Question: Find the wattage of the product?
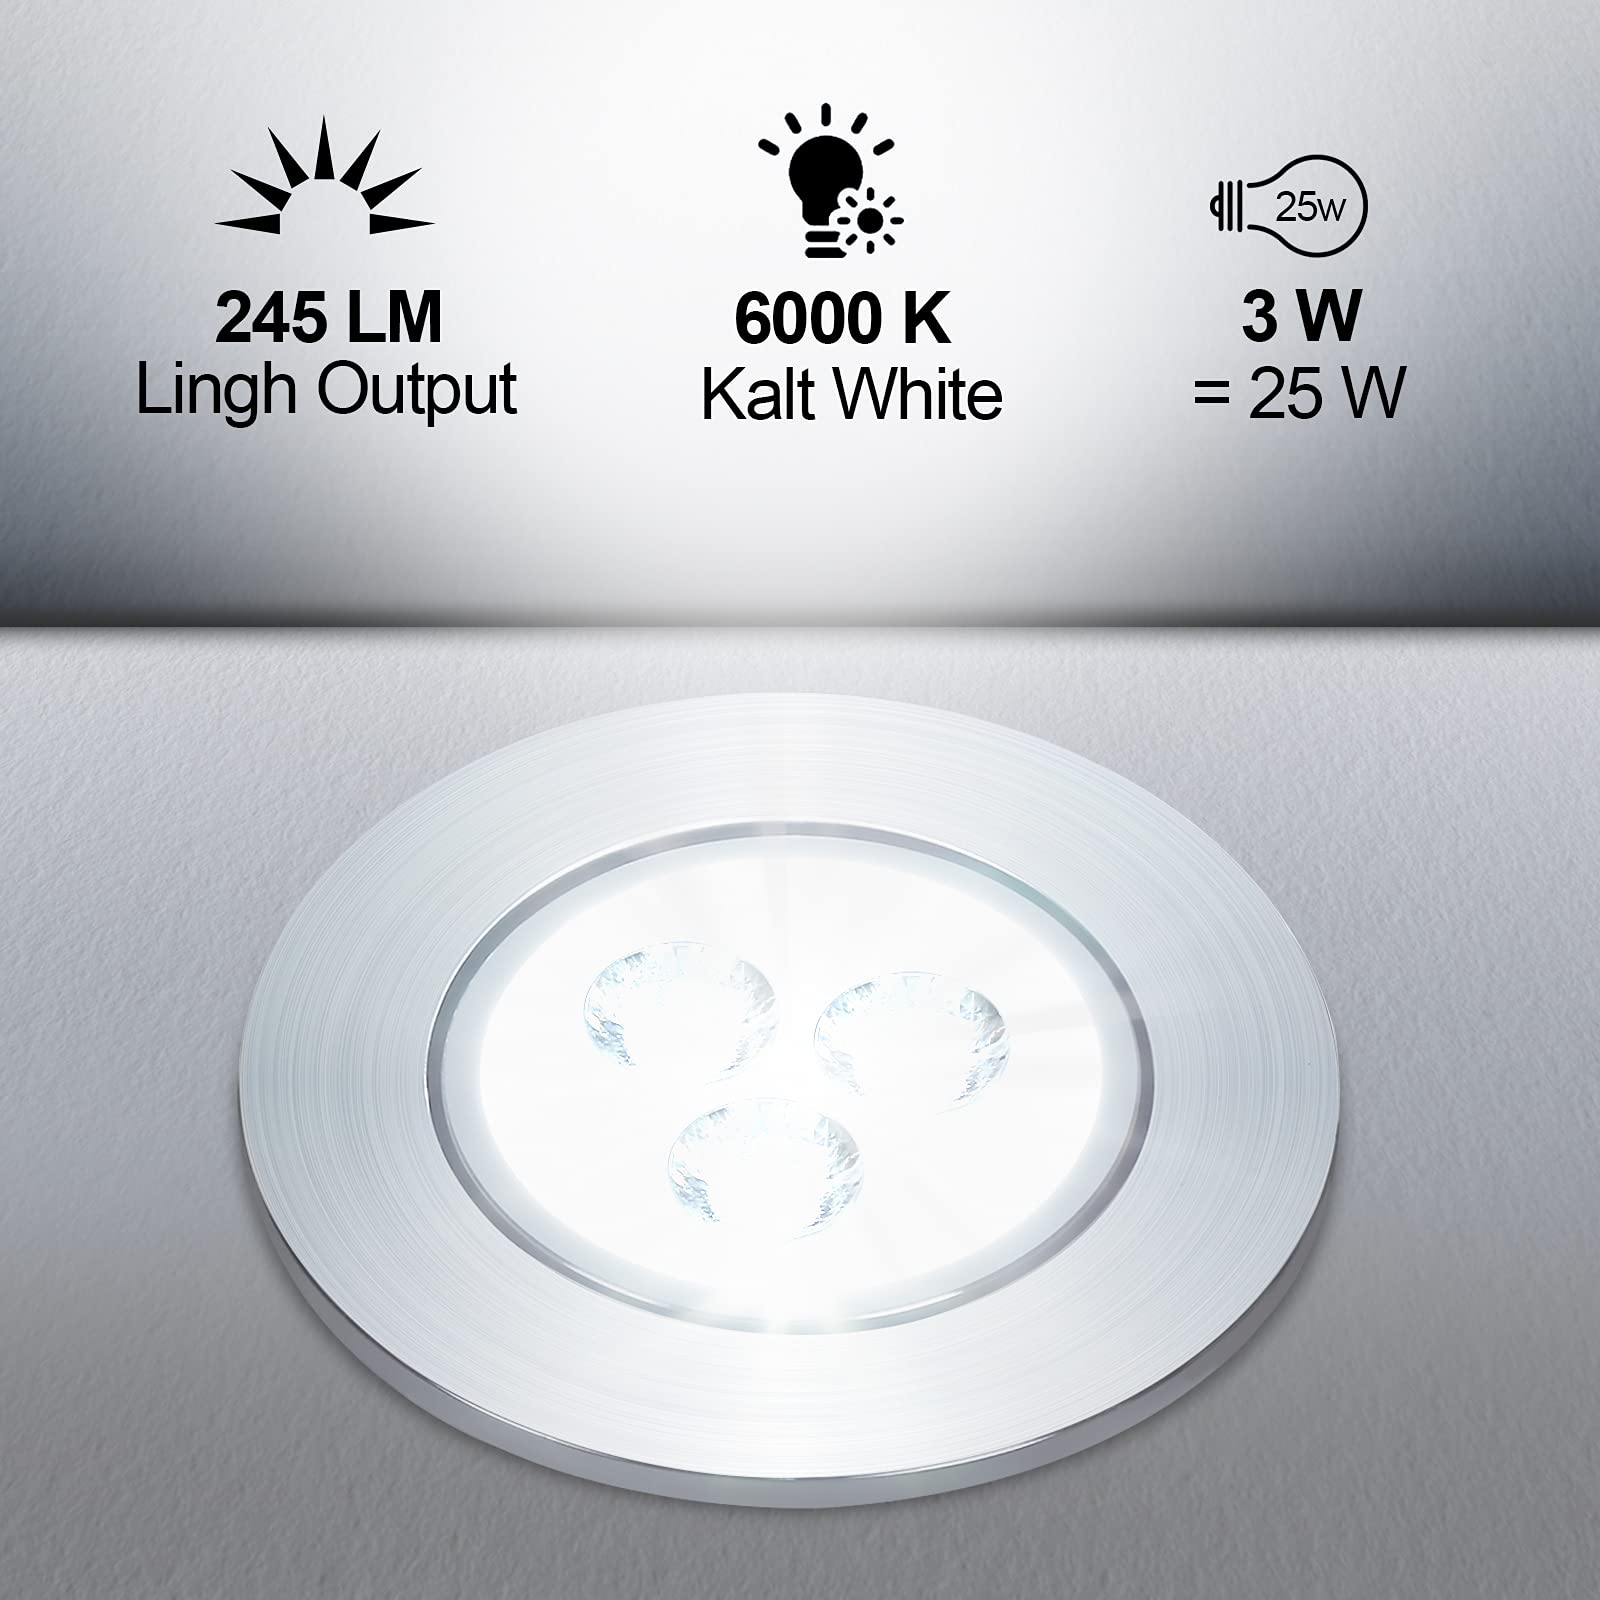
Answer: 25.0 watt